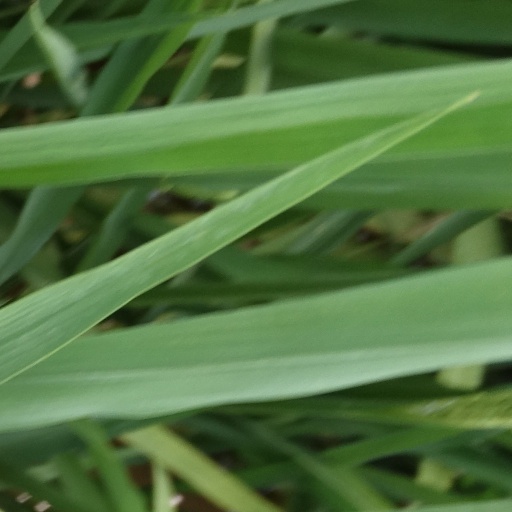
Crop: rice